Steam wagon

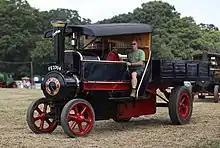
A Clayton and Shuttleworth steam wagon dating from 1920

Following a relaxation in the legislation covering the use of steam-powered vehicles on common roads, manufacturers started to investigate the possibility of using steam power for a self-contained goods vehicle. Prior to this point, goods were carried in a trailer towed behind a traction engine, or more frequently a horse. The first steam wagon was produced in 1870 and occasional experiments continued over the next two decades.